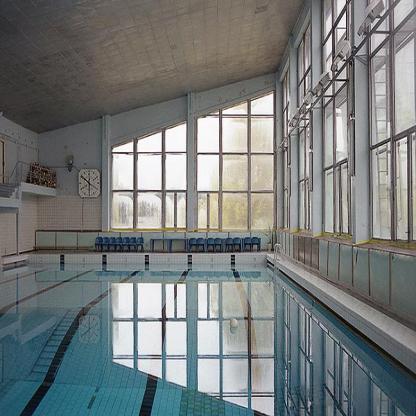
Scene: Indoor